Kingdom of Marwar

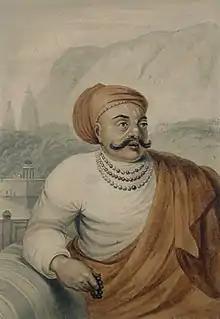
Mahadaji Shinde attacked Marwar several times in late 18th century

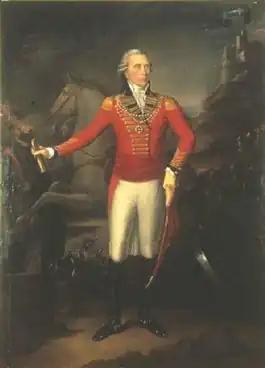
Benoît de Boigne, a French general who was known for his army's professionalism and efficiency, was the leading general of the Scindia Army.

Abhay was succeeded by his son Ram Singh but soon, his position was disputed by his uncle Bakhat Singh. This dispute attracted external parties to intervene. Gaj Singh of Bikaner sided with Bakhat while Ishwari Singh of Jaipur sided with Ram Singh. In 1751, Ram Singh was defeated by Bakhat Singh at the Battle of Luniawas and Bakhat was crowned the maharaja. Ram Singh sought help from the Marathas and Jayappa Scindia soon came to help him. They encamped in Ajmer but soon Bakhat Singh launched an army towards Ajmer so it was abandoned. Before any tangible result could play out, Bakhat Singh died in 1752. His son Bijay Singh could only remain on the throne for a year and was deposed by Ram Singh assisted by Jayappa Scindia. In 1755, Bijay Singh got Jayappa assassinated in Nagaur who was succeeded by Jankoji Rao Scindia.